Indian Railways

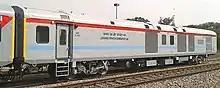
A hybrid coach with provision to carry small cargo and mail, often attached to passenger trains

Rajdhani Express introduced in 1969 were the first trains to reach speeds of up to . Shatabdi Express introduced in 1988, are capable of running at a maximum speed of . In 2019, Vande Bharat Express was launched with self-propelled EMU train-sets capable of reaching maximum speed of with operational speeds restricted to . A non-airconditioned semi-high speed train-set hauled by two modified WAP-5 locomotives was launched as Amrit Bharat Express. A high-speed rail line is under-construction between Mumbai and Ahmedabad which will become the first true high-speed rail line when completed in 2026.